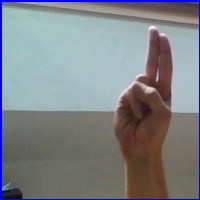
Letra: U